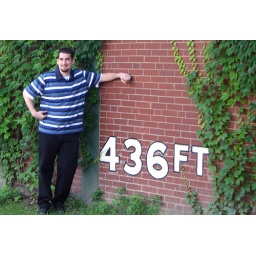
2008 06 21 - Standing at the right field wall of Forbes Field in Pittsburgh, Pennsylvania. June 21, 2008.